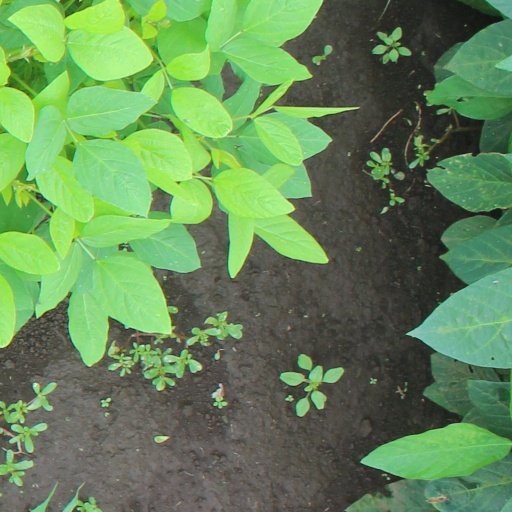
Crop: soybean